The Screen Illusion

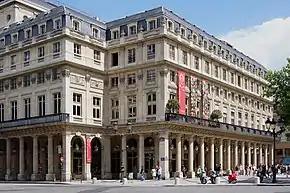
The Comédie-Française.

After completing his previous film, "On Tour", released in 2010, Mathieu Amalric was entrusted by Muriel Mayette, the administrator of the Comédie-Française, and France Télévisions with the television adaptation of Pierre Corneille's play "L'Illusion Comique". This project is part of a collection aimed at revisiting the classic repertoire of the institution under the camera of singular directors given the freedom to adapt works from the previous season at the French theater. Among the possible plays proposed to him, Mathieu Amalric chose this one, notably due to the alexandrine verses that he wanted to "extract from the stage text, move away from the capture, invent something that can only be told in cinema," but also because he found this work features "a grammar close to cinema, with flashbacks and flashforwards" and a great "modernity of feelings."